Chaos (2005 action film)

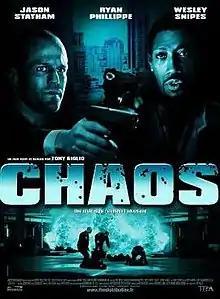
Theatrical release poster

Chaos is a 2005 crime action thriller film written and directed by Tony Giglio, and starring Jason Statham, Ryan Phillippe and Wesley Snipes. It premiered in the United Arab Emirates on December 15, 2005, but its first North American release was not until February 19, 2008, on DVD.